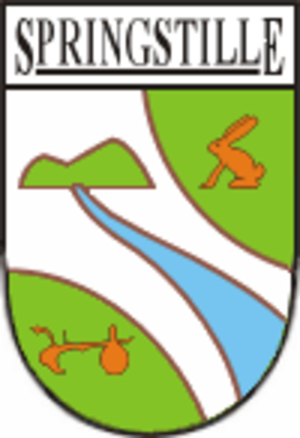
Springstille est une municipalité allemande du land de Thuringe, dans l'arrondissement de Schmalkalden-Meiningen, au centre de l'Allemagne. En 2015, sa population est de 590 habitants.